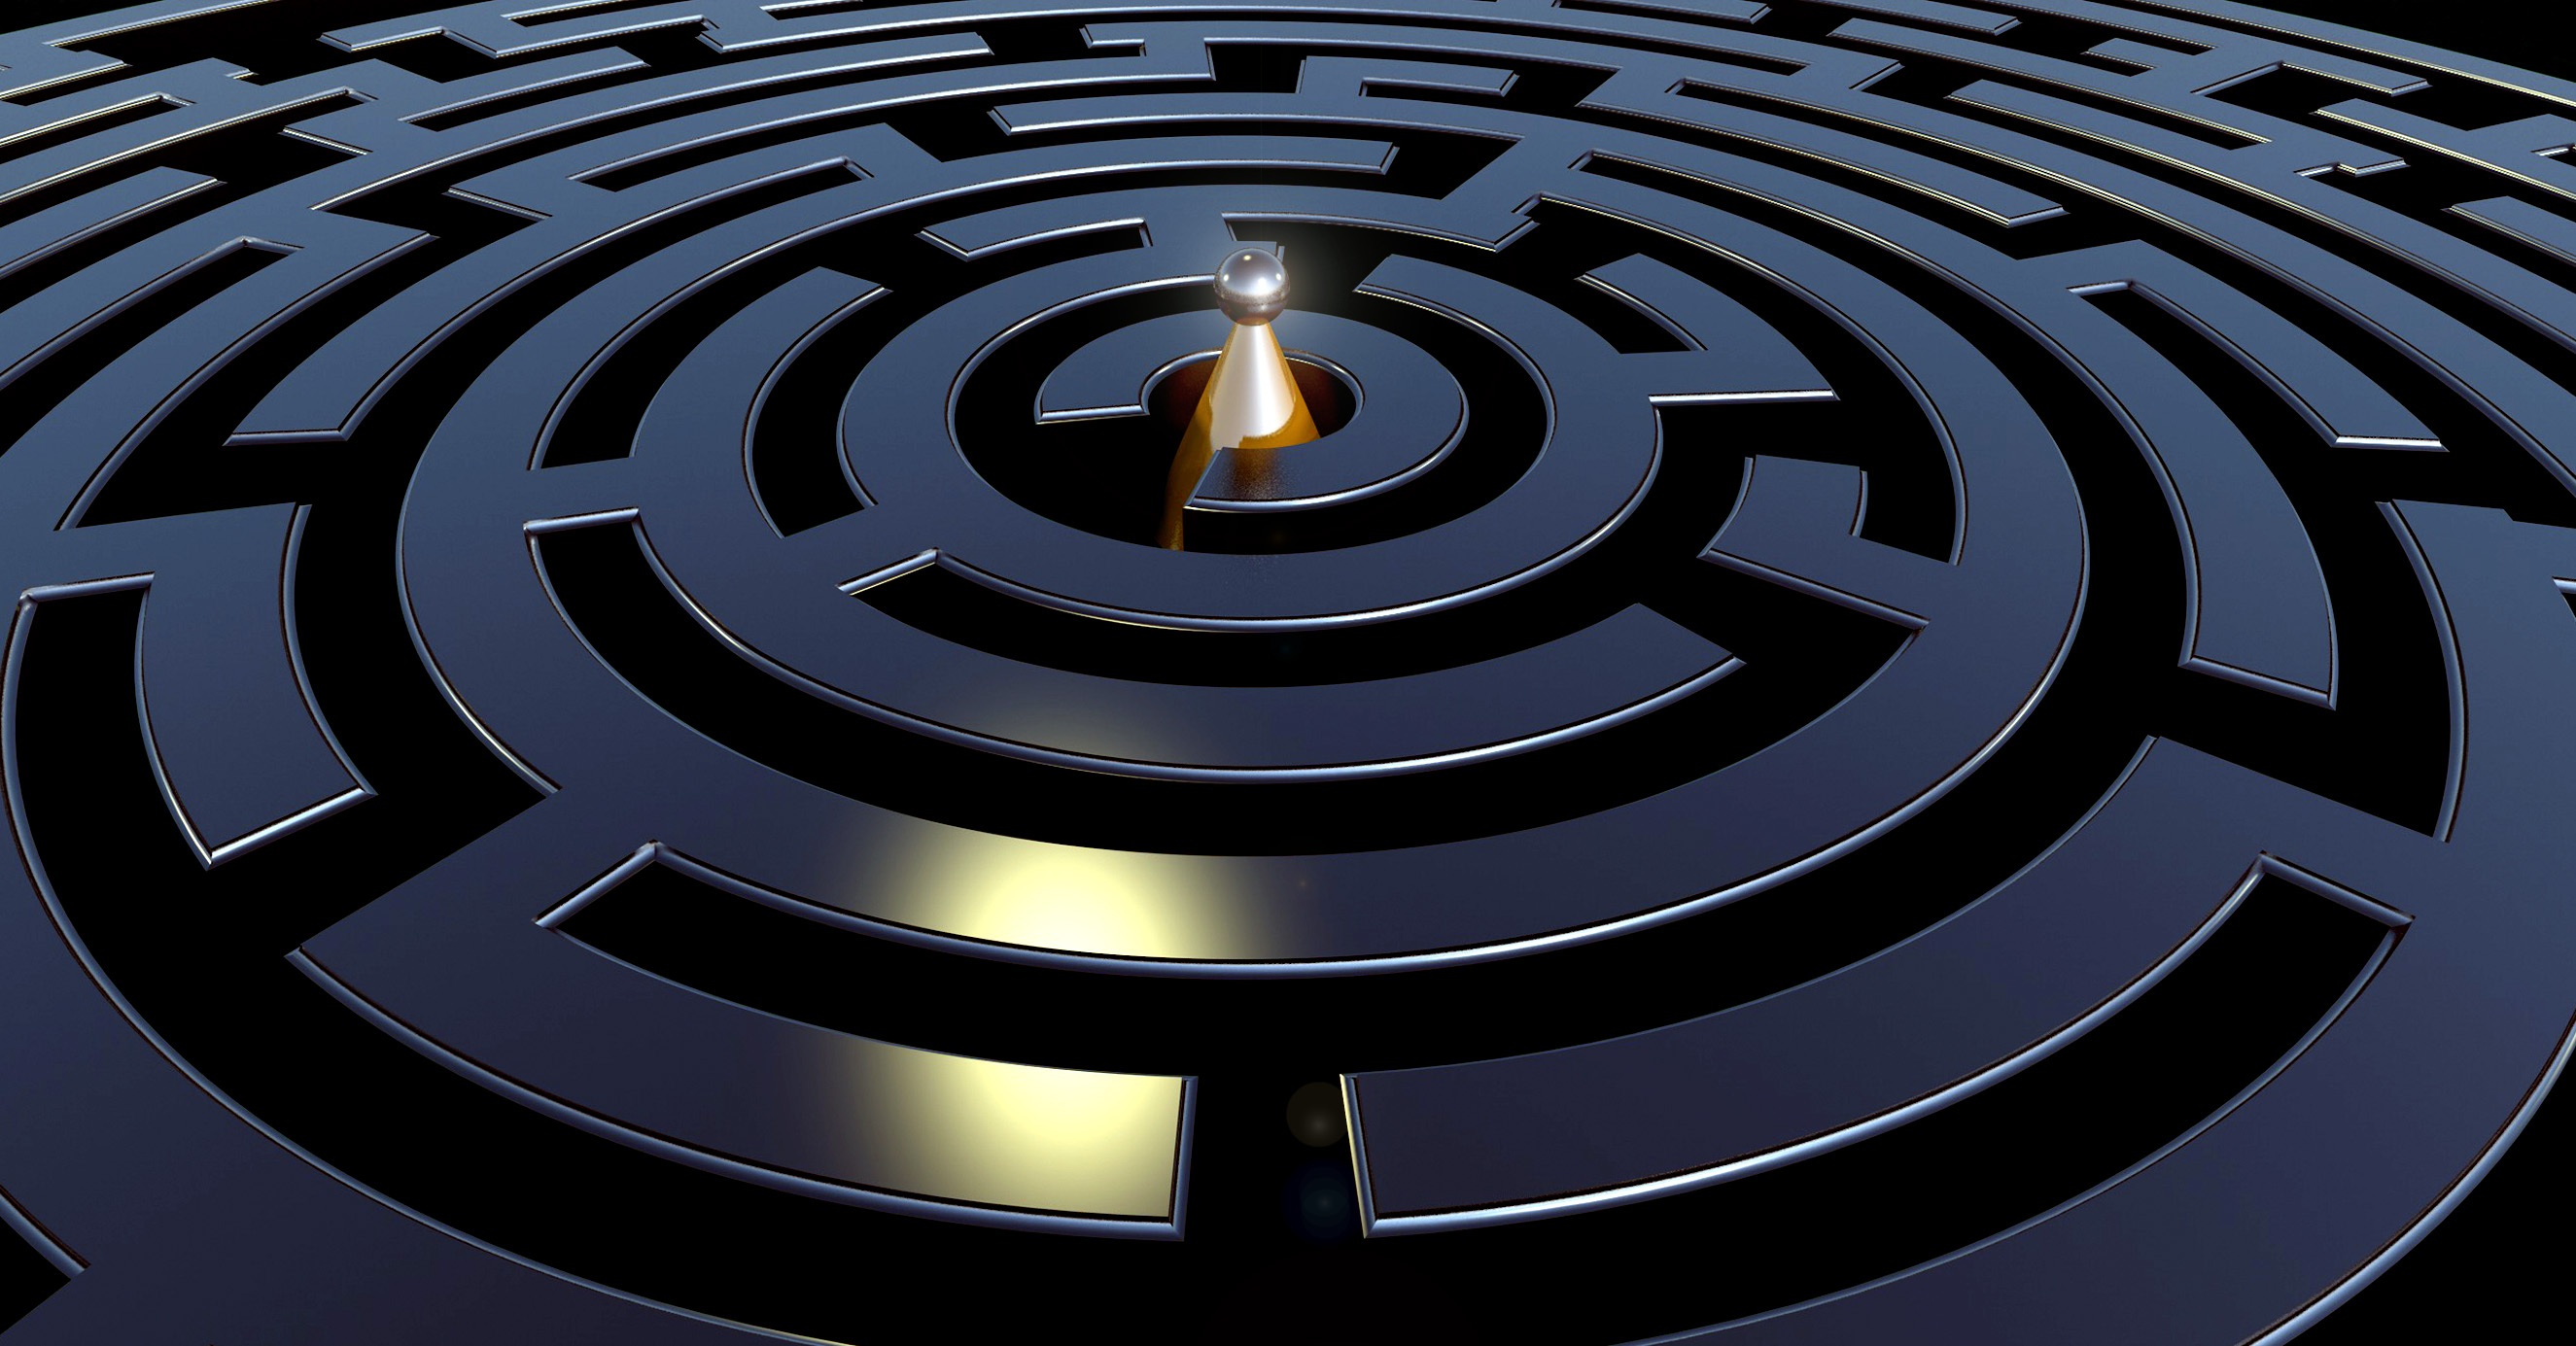
spiral, number, line, circle, font, illustration, design, symmetry, ball, maze, labyrinth, conception, shape, solution, away, target, search, screenshot, confusion, unsolvable, hopeless, blind alley